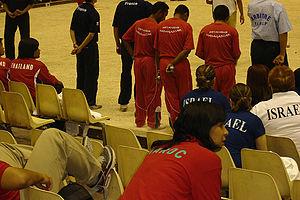
Pétanque Championnats du monde à Grenoble